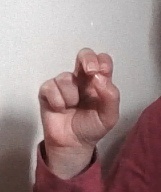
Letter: gaaf